Hommelvik Station

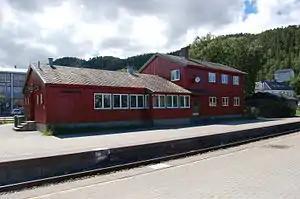
View of the station

Hommelvik Station is a railway station located in the village of Hommelvik in Malvik Municipality in Trøndelag county, Norway. It is east of the city of Trondheim.